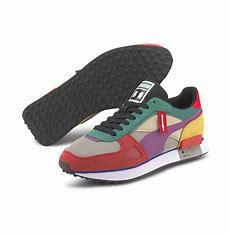
Brand: Puma
Model: Future Rider